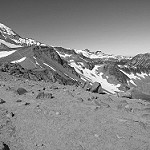
Label: B & W